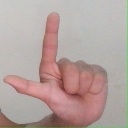
अक्षर: ल